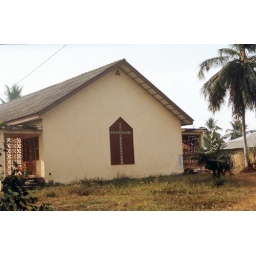
The church dad built out front of our house in Buchannon, Liberia